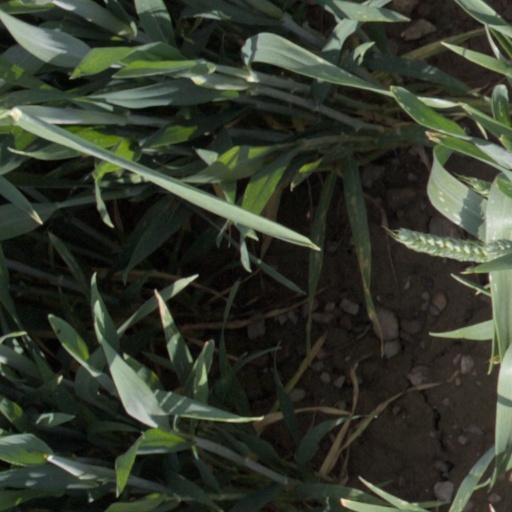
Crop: wheat